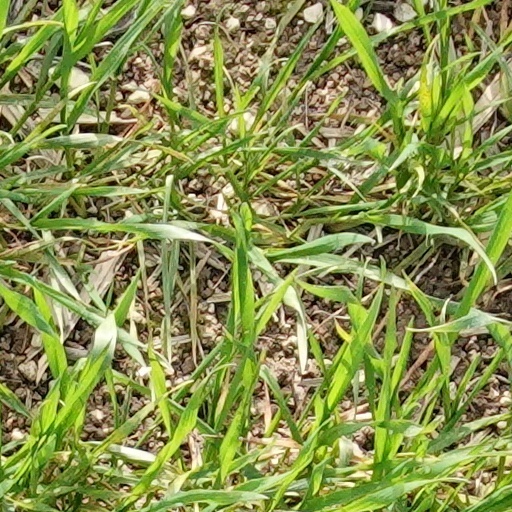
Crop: wheat